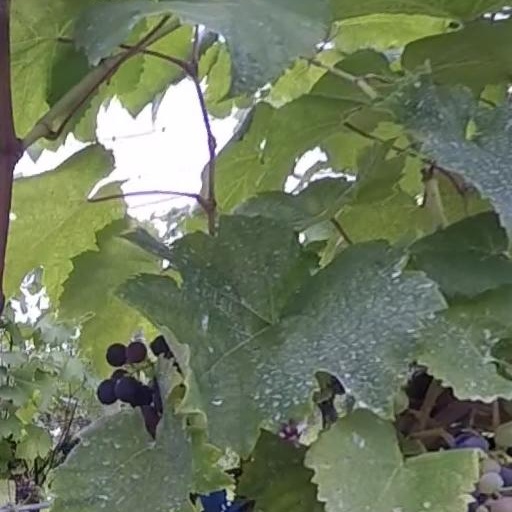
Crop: grape